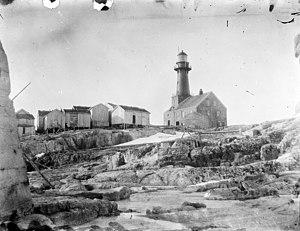
Le phare de Træna est un phare côtier de la commune de Træna, dans le Comté de Nordland. Il est géré par l'administration côtière norvégienne.